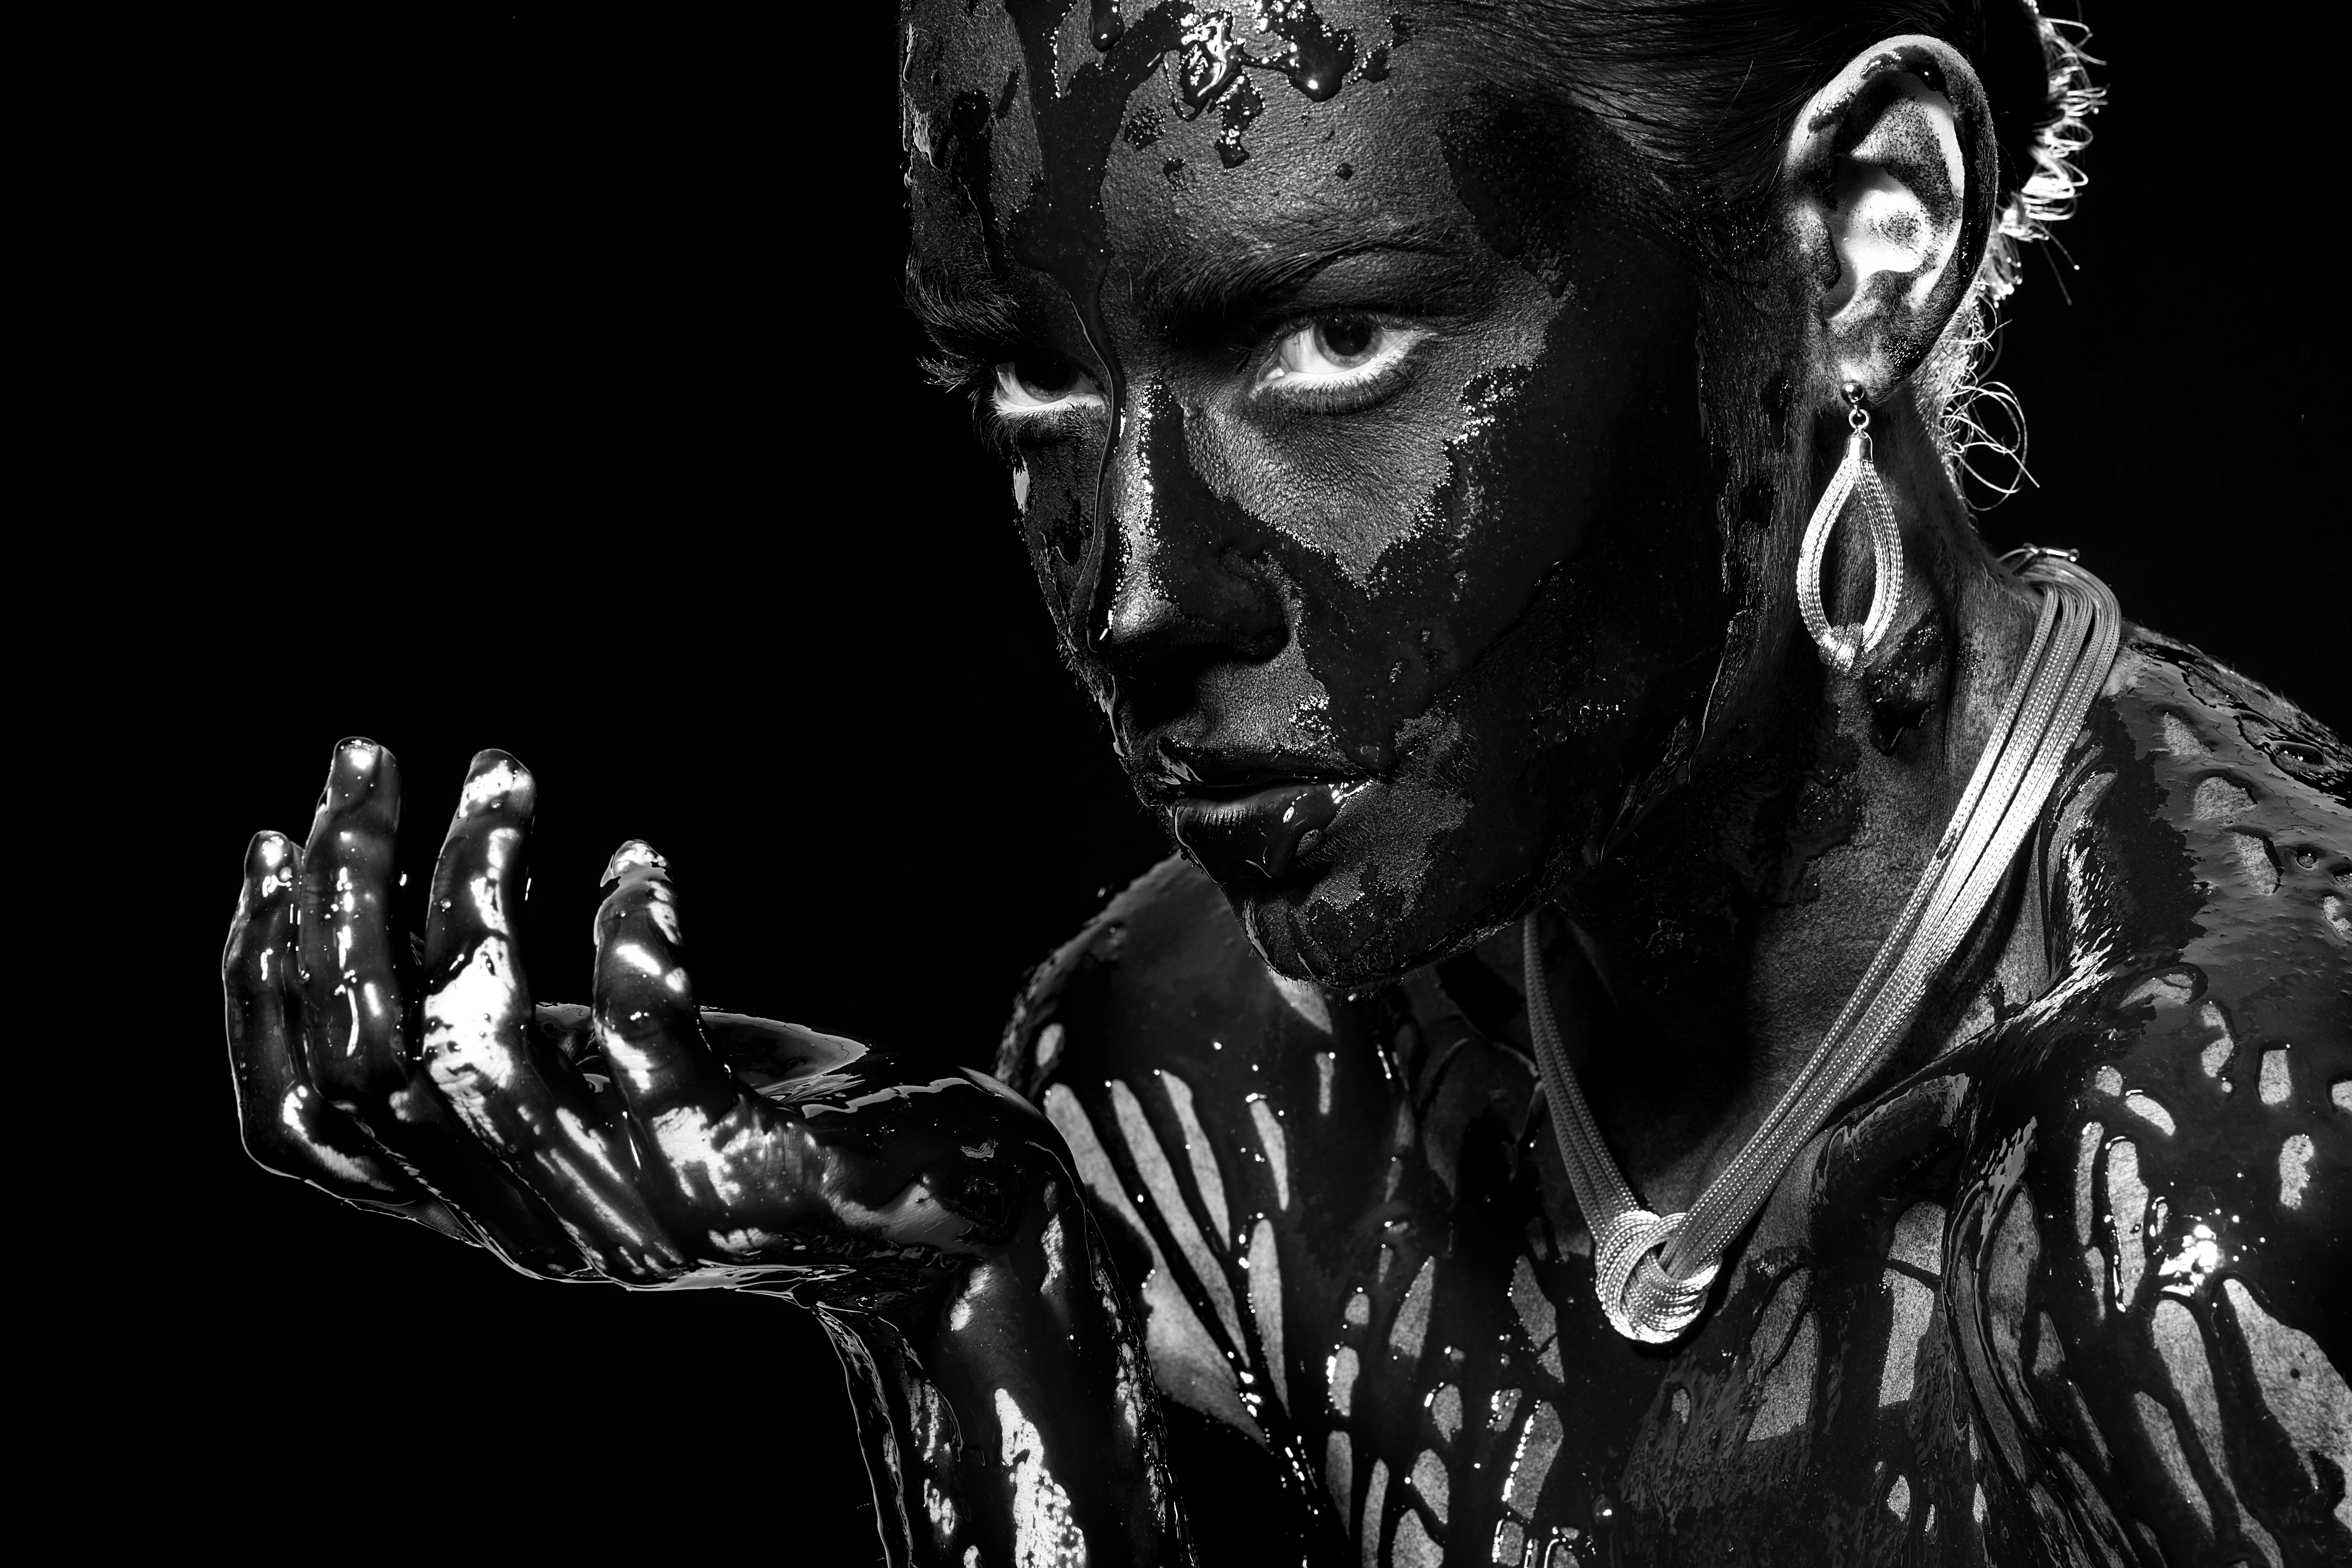
black and white, people, girl, photography, portrait, model, young, studio, human, paint, darkness, fashion, black, monochrome, modern, jewelry, face, eyes, art, exposure, fiction, design, hands, eye, overview, look, beauty, passion, beautiful, contemporary, idea, contact, young girl, aesthetics, imagine, fine arts, special effects, the young woman, monochrome photography, young model, fashion shoot, women's